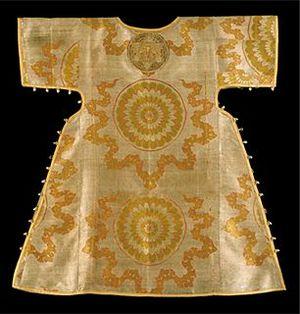
Le sakkos est un vêtement liturgique des Églises d'Orient issu de l'époque byzantine. C'est l'ancienne chlamyde, c'est-à-dire une tunique sans manches, puis à manches courtes. Le sakkos est en soie et recouvert de brocarts et de pierres précieuses. Il est en principe réservée aux patriarches et aux métropolites et de couleur différente suivant les temps de la liturgie.